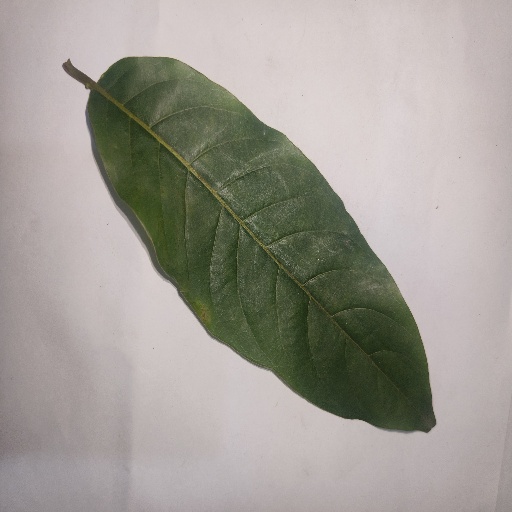
Species: HariTaki
Leaf condition: Healthy Leaf